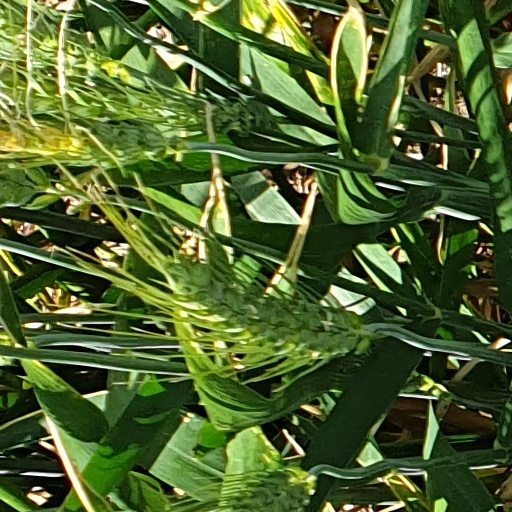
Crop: wheat